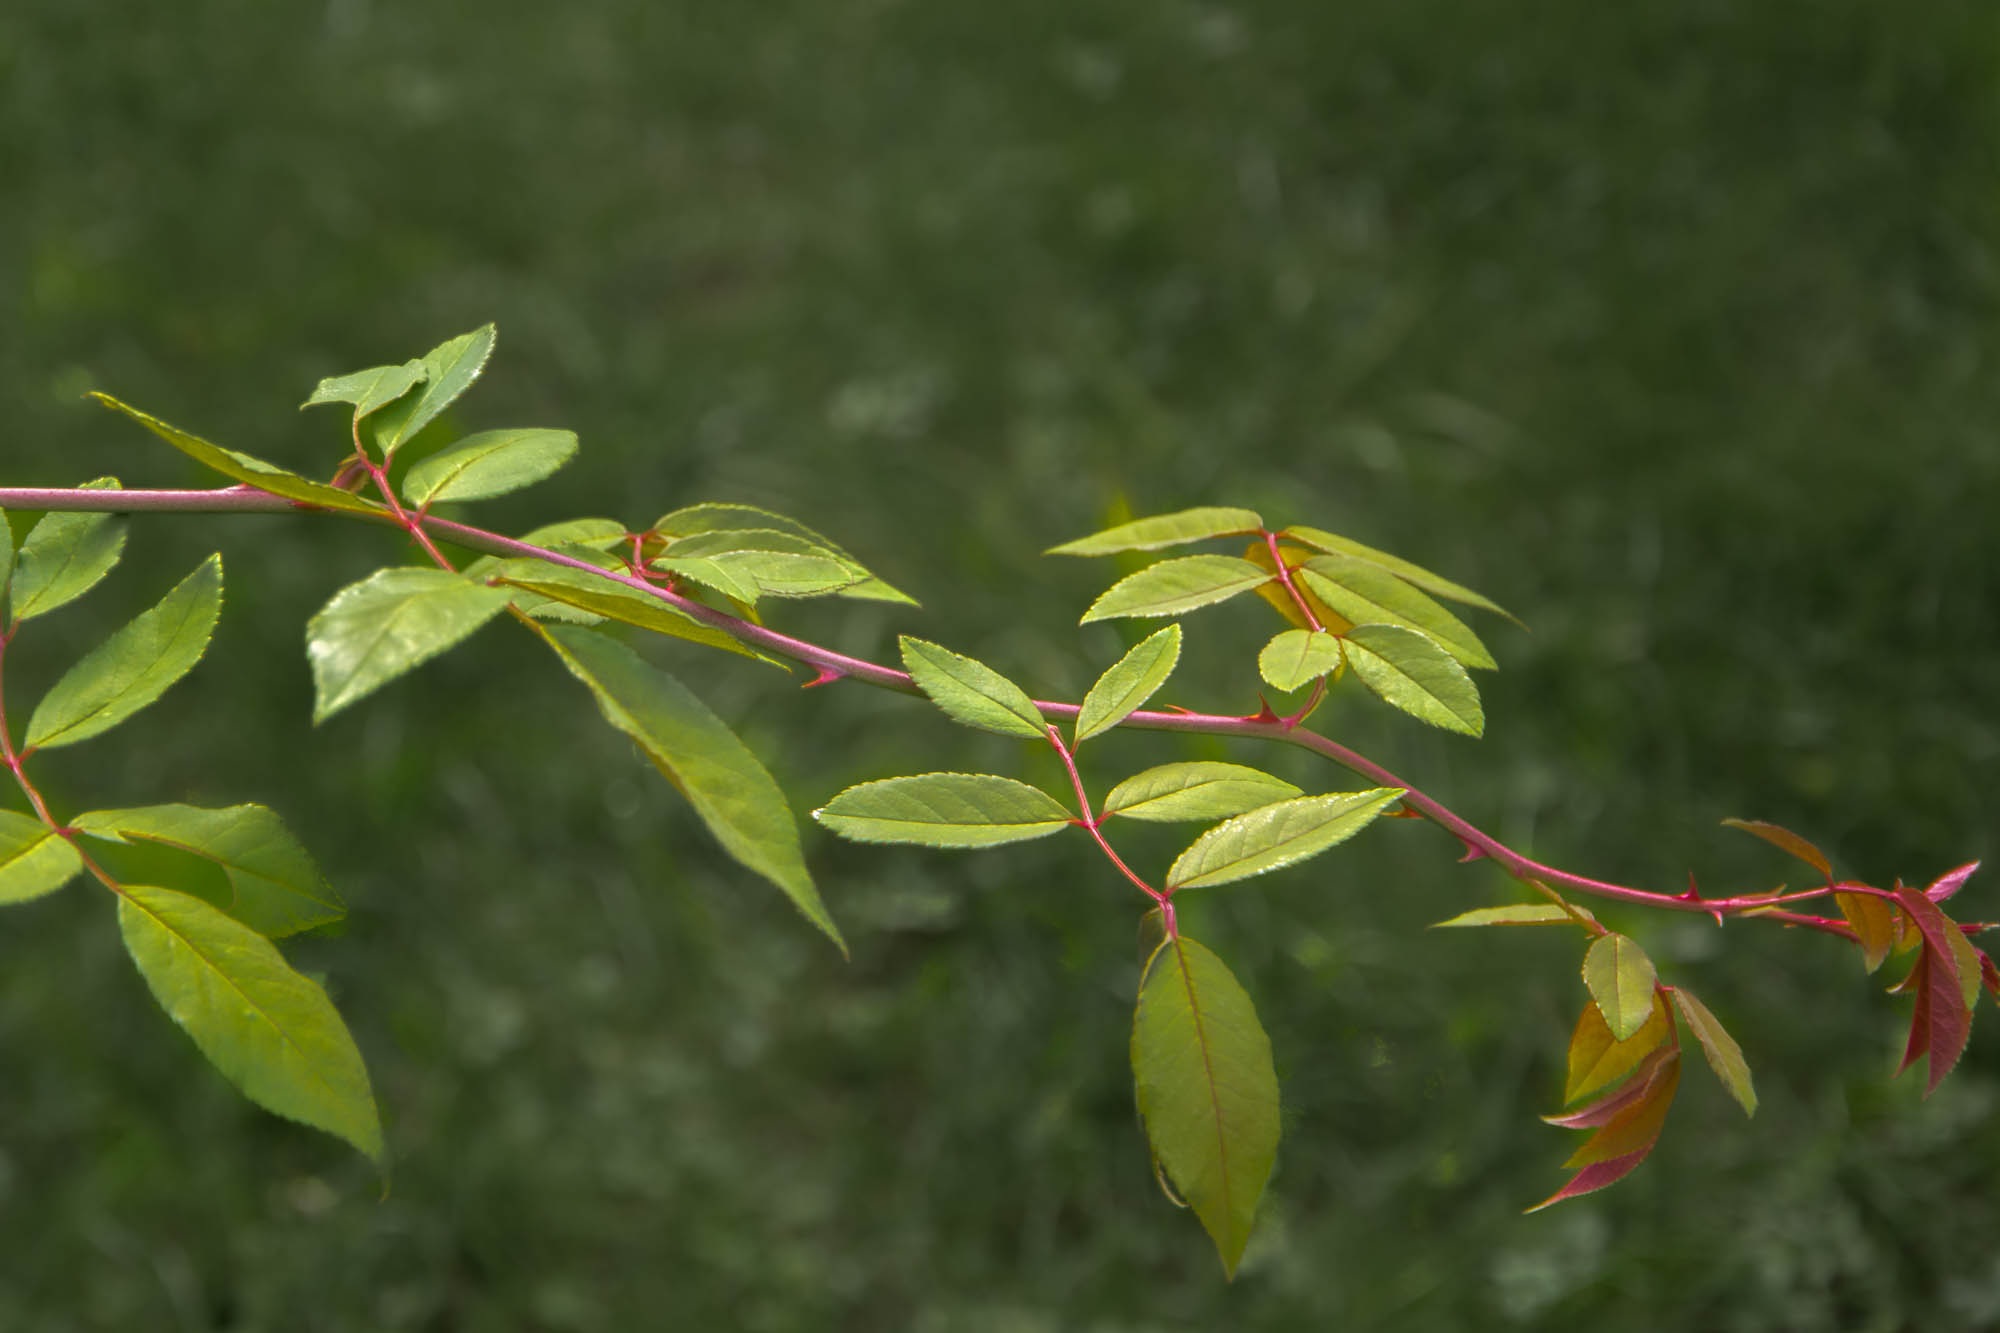
tree, branch, blossom, plant, leaf, flower, summer, foliage, green, produce, evergreen, autumn, botany, flora, wildflower, leaves, shrub, flowering plant, branch of roses, woody plant, land plant